Sam Dekker

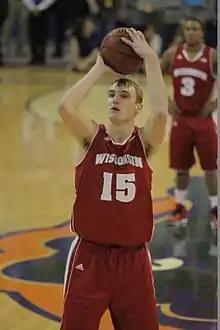
Dekker with Wisconsin in 2012

Dekker played in 35 games (3 starts) as a freshman on the Wisconsin Badgers. He was one of only four true freshman to start under Bo Ryan, joining Devin Harris, Alando Tucker and Josh Gasser. He earned Big Ten All-Freshman team recognition as well as honorable mention All-Big Ten honors. He was also two-time Big Ten Freshman of the Week (January 14 and March 4, 2013). Dekker scored a season-high 19 points against Arkansas on November 24, 2012, and Nebraska on February 26, 2013.